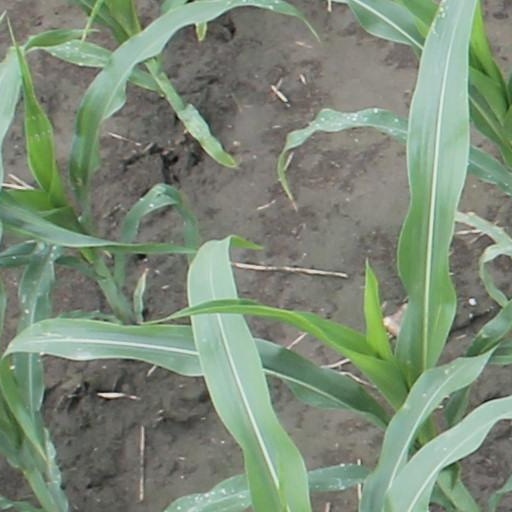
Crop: maize; corn